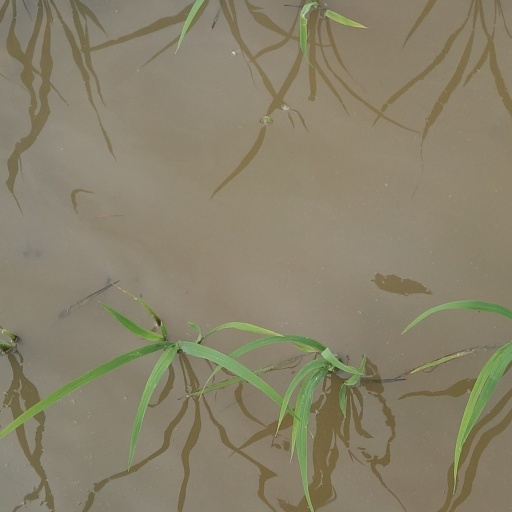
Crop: rice